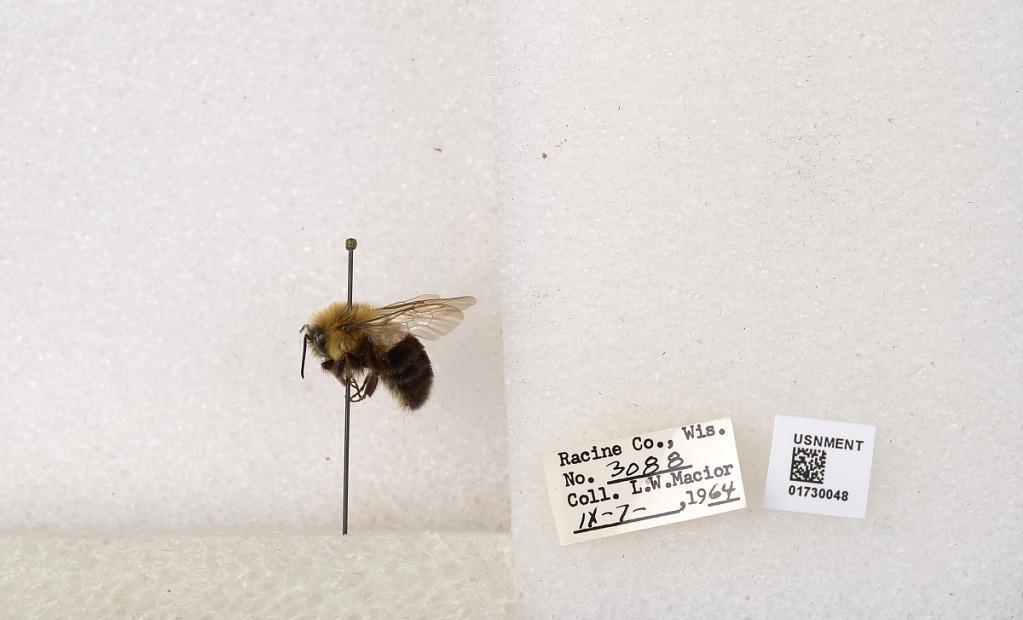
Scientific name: Bombus impatiens Cresson
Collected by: L. Macior
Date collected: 1964-9-7
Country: United States
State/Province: Wisconsin
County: Racine
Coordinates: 42.7261, -87.7828